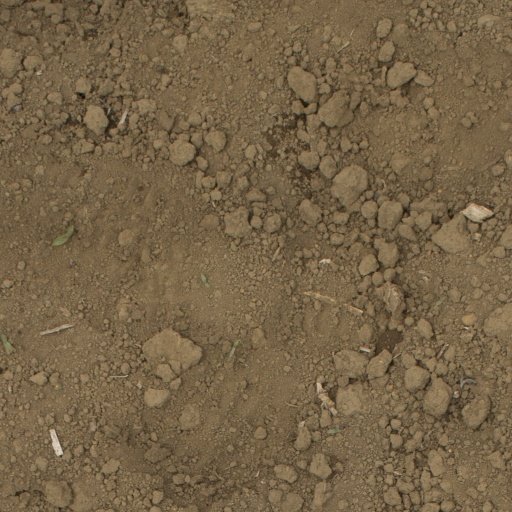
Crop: Jerusalem artichoke